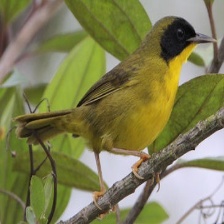
Species: ALTAMIRA YELLOWTHROAT
Scientific name: GEOTHLYPIS FLAVOVELATA